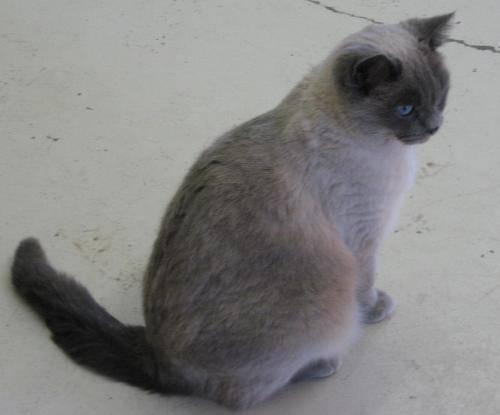
cat